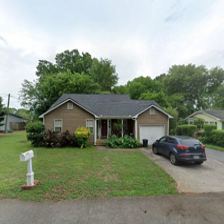
Label: streetView